Humboldt County, California

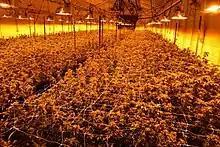
On May 26, 2020, deputies with the Humboldt County Sheriff's Office Marijuana Enforcement Team (MET) served one search warrant to investigate illegal cannabis cultivation in the Weitchpec area. Approximately 18,690 growing cannabis plants and of cannabis bud were destroyed.

As of the 2000 census, the population of Humboldt County was 126,518. As of that census, there were 51,238 households in Humboldt County, and the population density was . By 2006, the population was projected to have increased to 131,361 by the California Department of Finance. There were 55,912 housing units at an average density of . The racial makeup of the county was 84.7% White, 0.9% Black or African American, 5.7% Native American, 1.7% Asian, 0.2% Pacific Islander, 2.5% from other races, and 4.4% from two or more races. In 2017, 11.7% of the population were Hispanic or Latino according to the United States Census Bureau. 13.3% were of German, 10.7% Irish, 10.3% English, 7.4% American and 5.7% Italian ancestry according to Census 2000. 92.1% spoke English and 4.6% spoke Spanish as their first language.